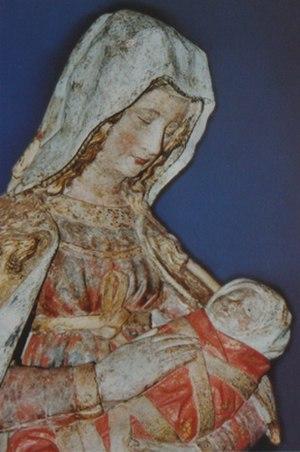
Vierge d'Autun, milieu 15e siècle, auteur inconnu, calcaire polychrome. Musée Rolin (Autun, France)
Le musée Rolin est un musée français de la ville d'Autun en Bourgogne du sud, crée en 1878 à l'initiative de la Société Eduenne des Lettres, sciences et arts. Il est situé à l'emplacement de l'ancien hôtel du chancelier Nicolas Rolin et de la maison Lacomme. Ses collections s'étendent de l'archéologie gallo-romaine à la peinture du XXᵉ siècle et sont réparties dans une vingtaine de salles. Il est classé musée de France et demeure le siège social de la Société Eduenne.